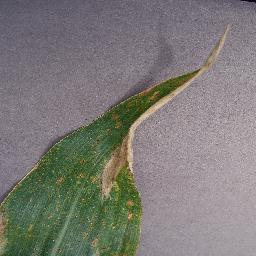
Label: Corn_(Maize)___Northern_Leaf_Blight